Erik Rauch

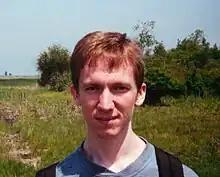

Erik Rauch (May 15, 1974 – July 13, 2005) was an American biophysicist and theoretical ecologist who worked at NECSI, MIT, Santa Fe Institute, Yale University, Princeton University, and other institutions.